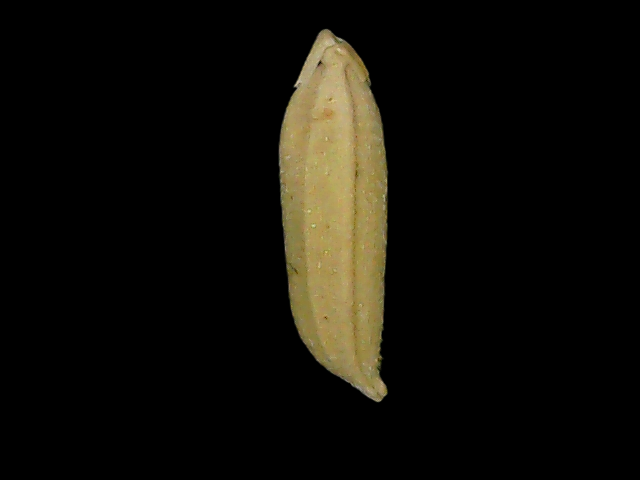
Rice variety: Bd85